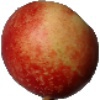
Label: Nectarine 1